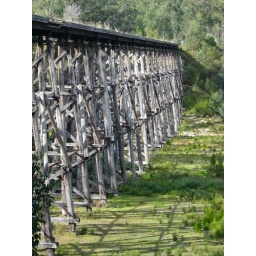
Trestle railway bridge built 1916 near Nowa Nowa, between Bairnsdale &amp;amp; Orbost. Last train crossed over it about 1986.